Pterolonchidae

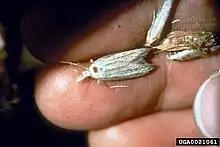
Adults of "Pterolonche inspersa"

In 's 2011 attempt to number all the known animal species of earth, van Nieukerken "et al"., the authors of the section on Lepidoptera, followed the works of Vives in 1987 and Hodges in 1999 regarding the Pterolonchidae. They recognised the Coelopoetidae and Syringopaidae as distinct families. In their taxonomic interpretation, the family Pterolonchidae was circumscribed by Edward Meyrick in 1918, and comprised eight species in two genera.